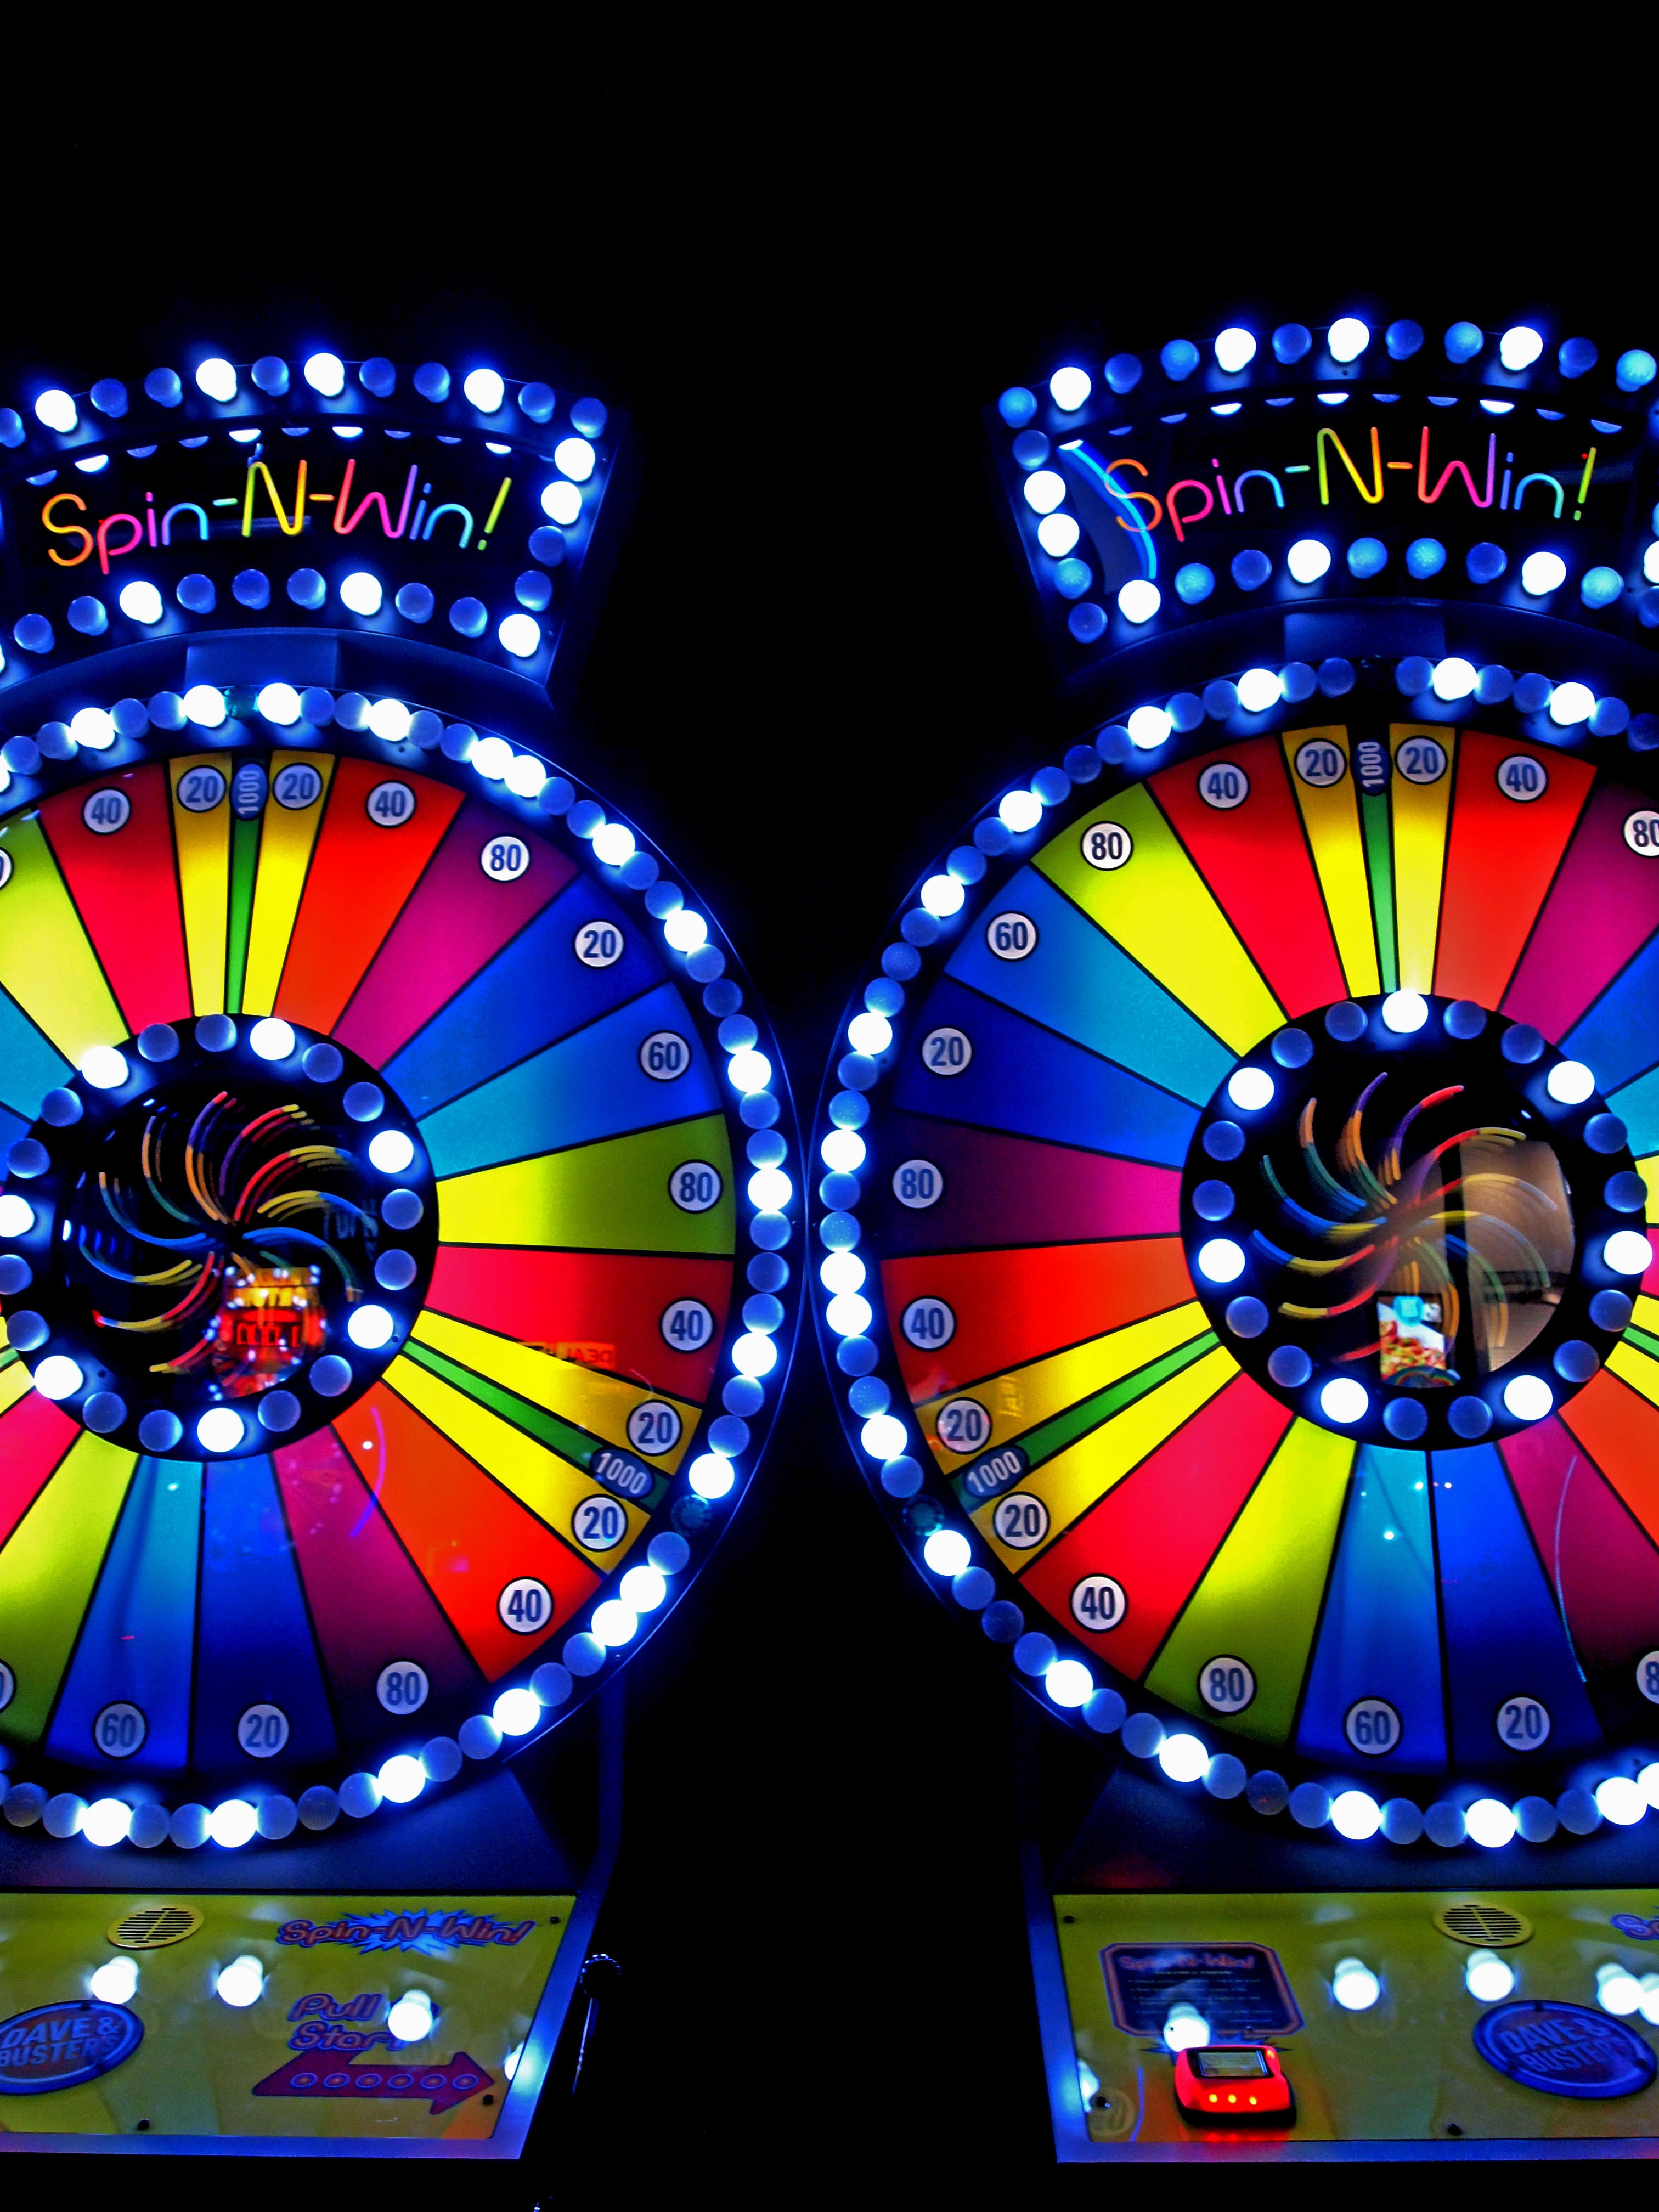
wheel, game, window, glass, pattern, money, machine, leisure, toy, stained glass, circle, gamble, slot machine, lights, fun, coin, vegas, casino, gambling, games, luck, risk, gaming, fortune, winner, entertainment, disco, kaleidoscope, jackpot, slots, win, chance, bet, psychedelic art